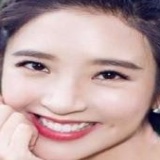
diễn viên Đường Nghệ Hân